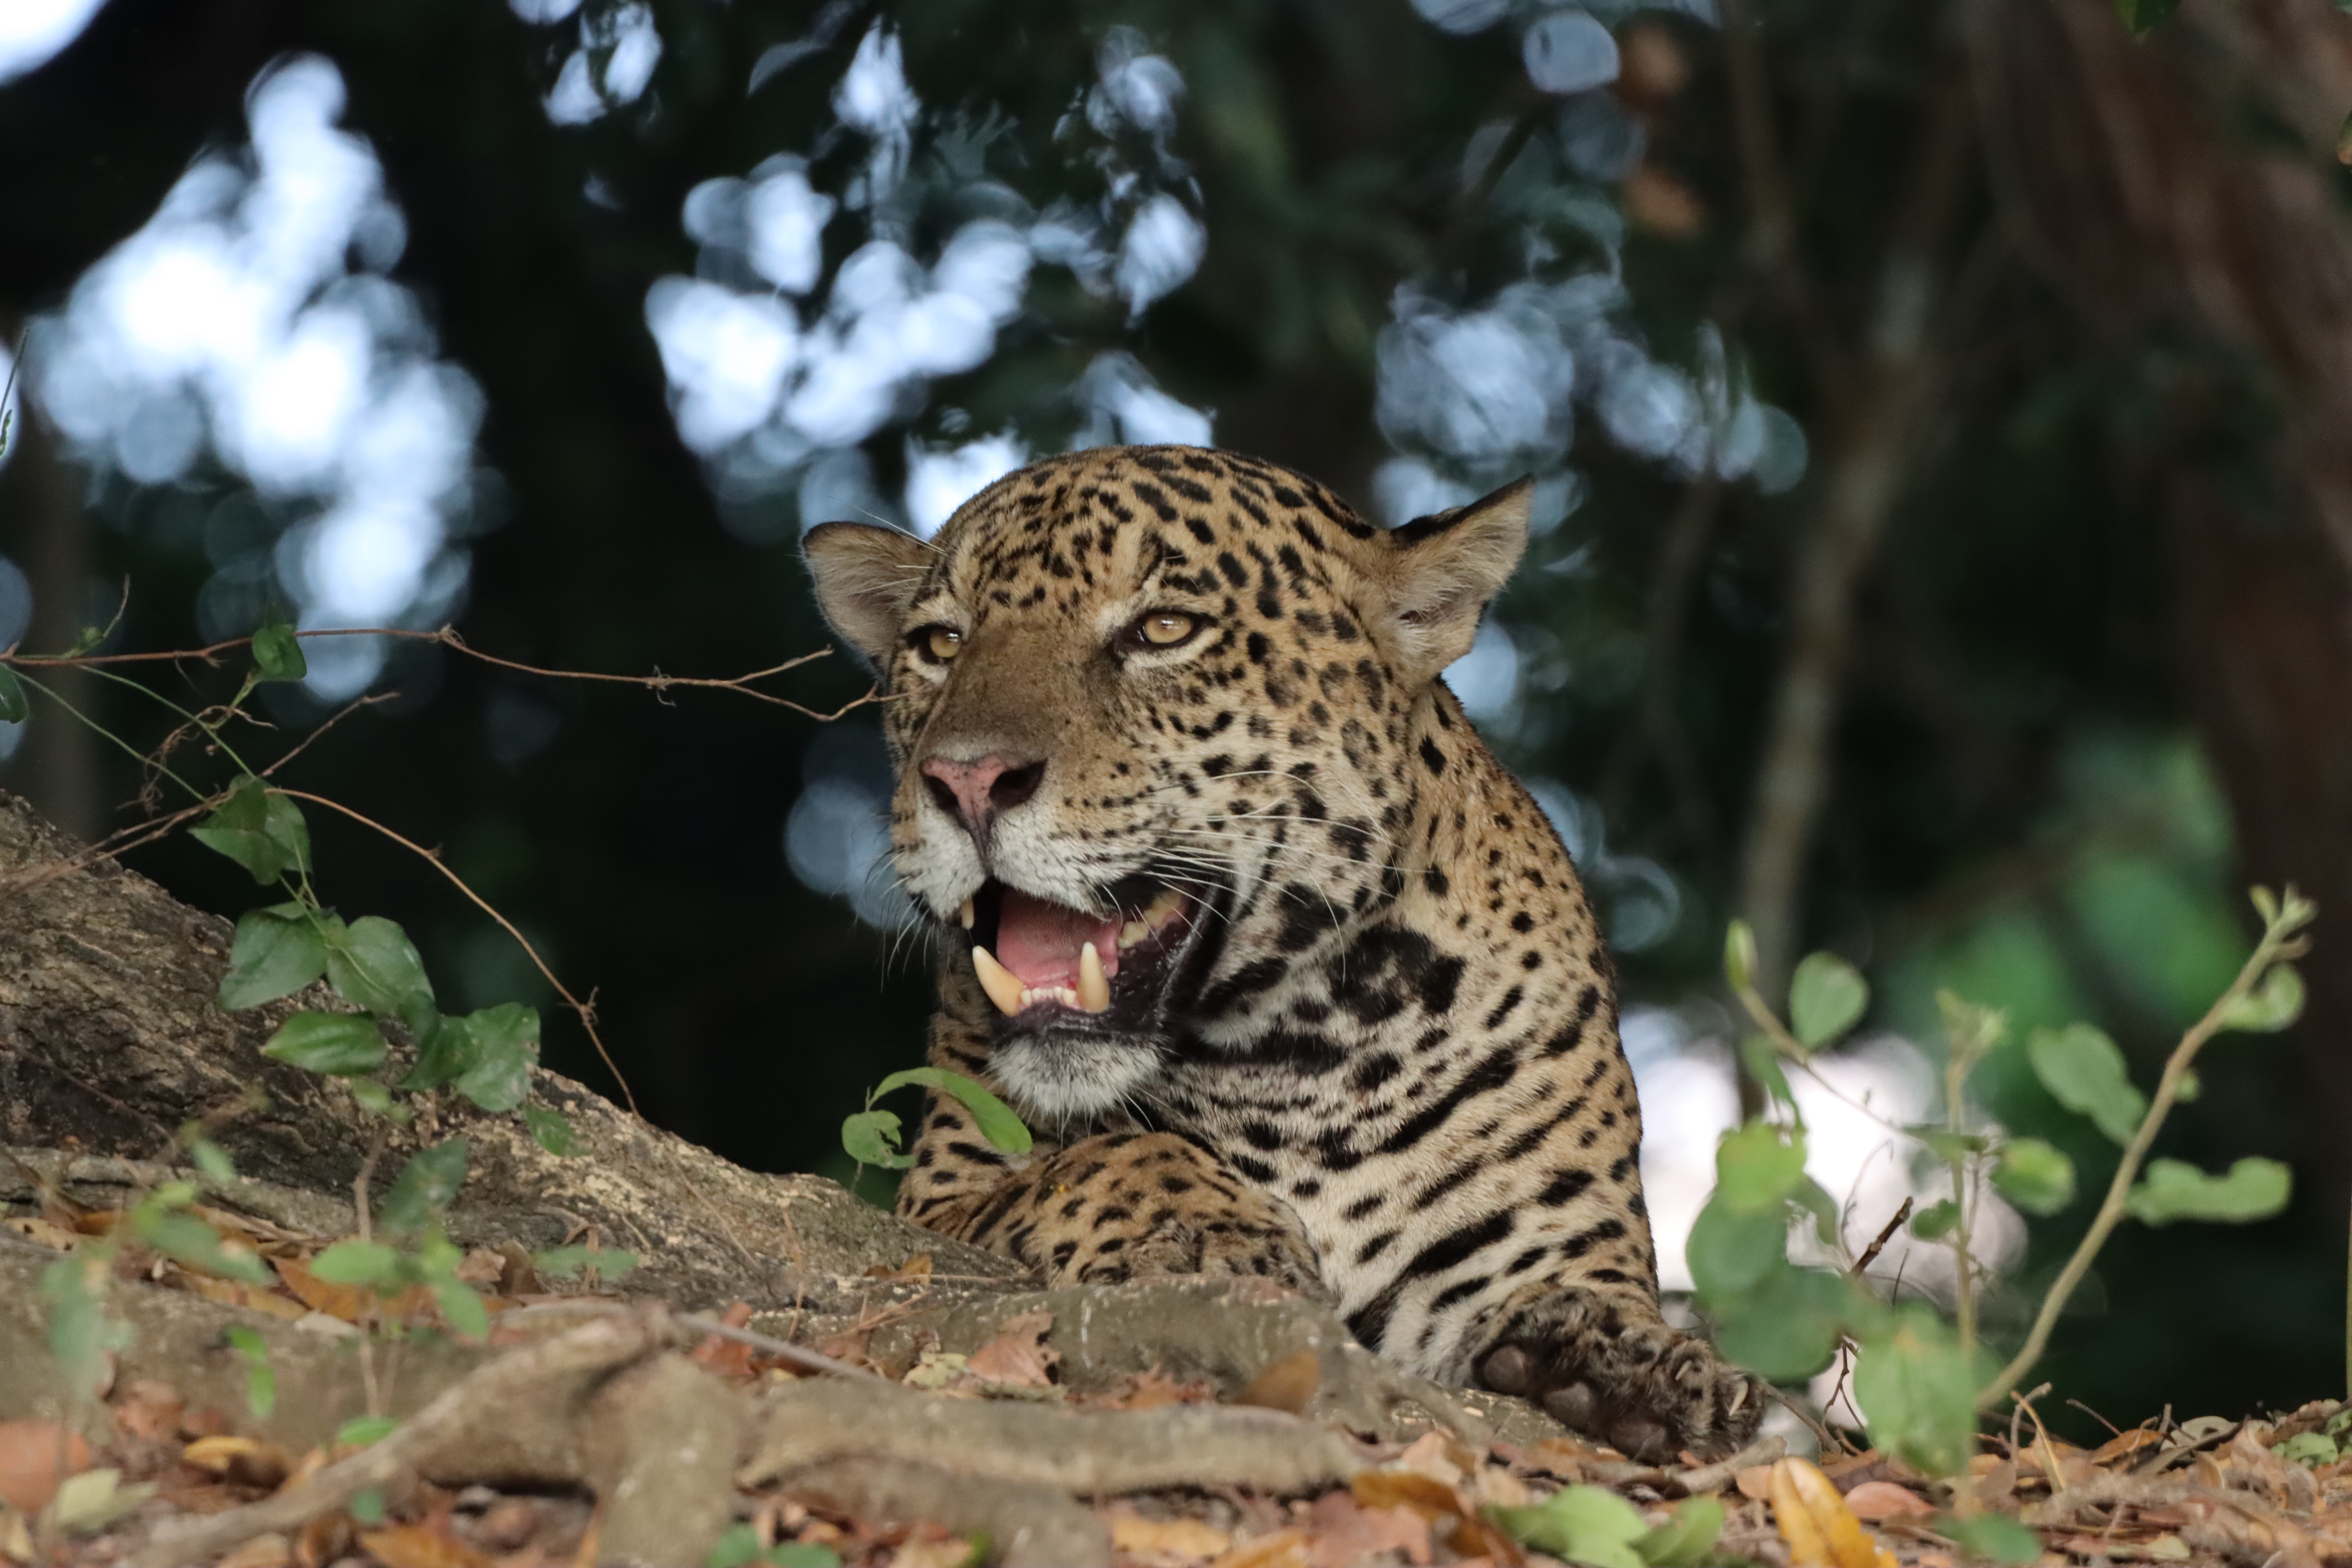
Jaguar: Bagua